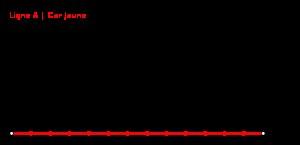
Car jaune est le réseau d'autocars interurbain actif sur l'île de La Réunion, département d'outre-mer français dans le Sud-Ouest de l'océan Indien. Les véhicules utilisés sur ses dix-sept lignes sont de couleur jaune, d'où le nom commercial d'exploitation.